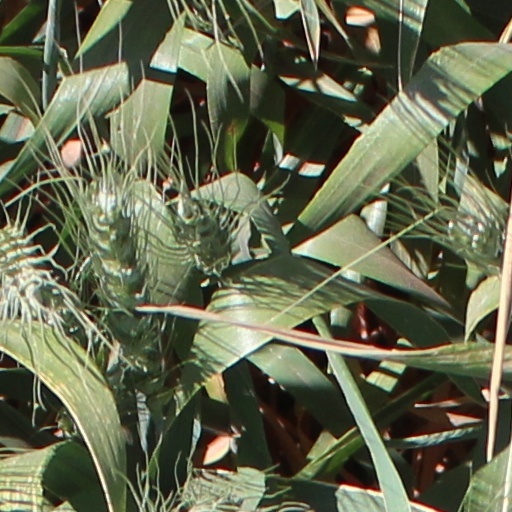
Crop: wheat